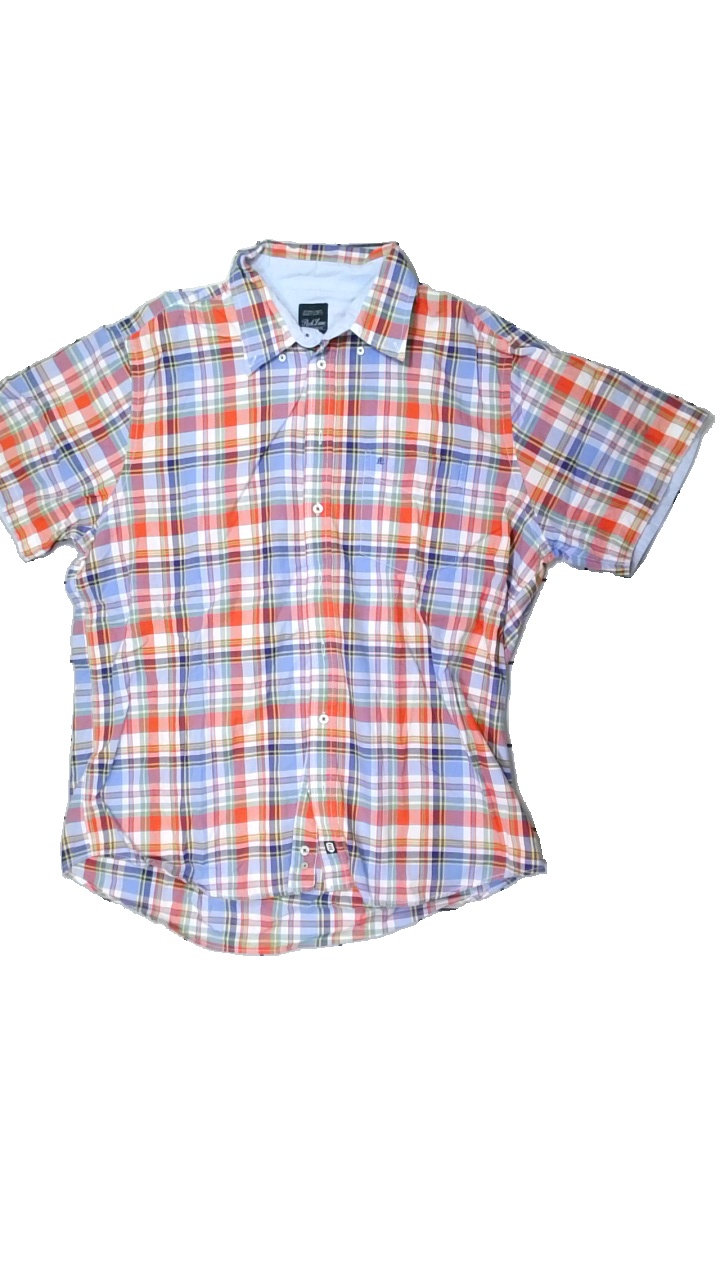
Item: Shirt (Men)
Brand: Park Lane
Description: Checkered shortsleeve shirt
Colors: Red, Green, Blue, Multicolor
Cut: Regular
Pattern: Checkered print
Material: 100% Cotton
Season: All
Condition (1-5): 5
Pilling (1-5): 5
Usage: Reuse
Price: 50-100